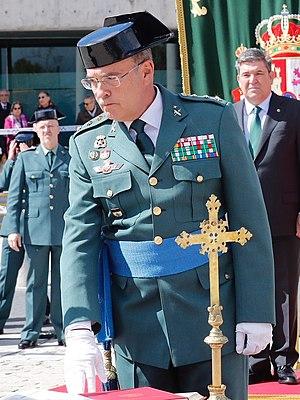
Diego Pérez de los Cobos Orihuel, né à Gandia en 1963, est un lieutenant-colonel de la garde civile espagnole. Affecté au Ministère de l'Intérieur, il y travaille depuis 2011 comme directeur du Cabinet technique de la Secrétaire d'État à la Sécurité.